Cairngorms

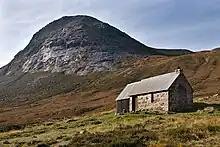
Corrour Bothy in October 2009

The Cairngorms hold some of the longest-lying snow patches in Scotland: